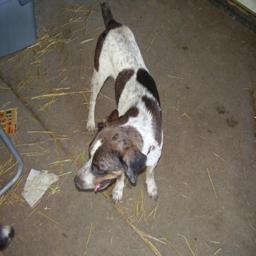
Animal: dogs